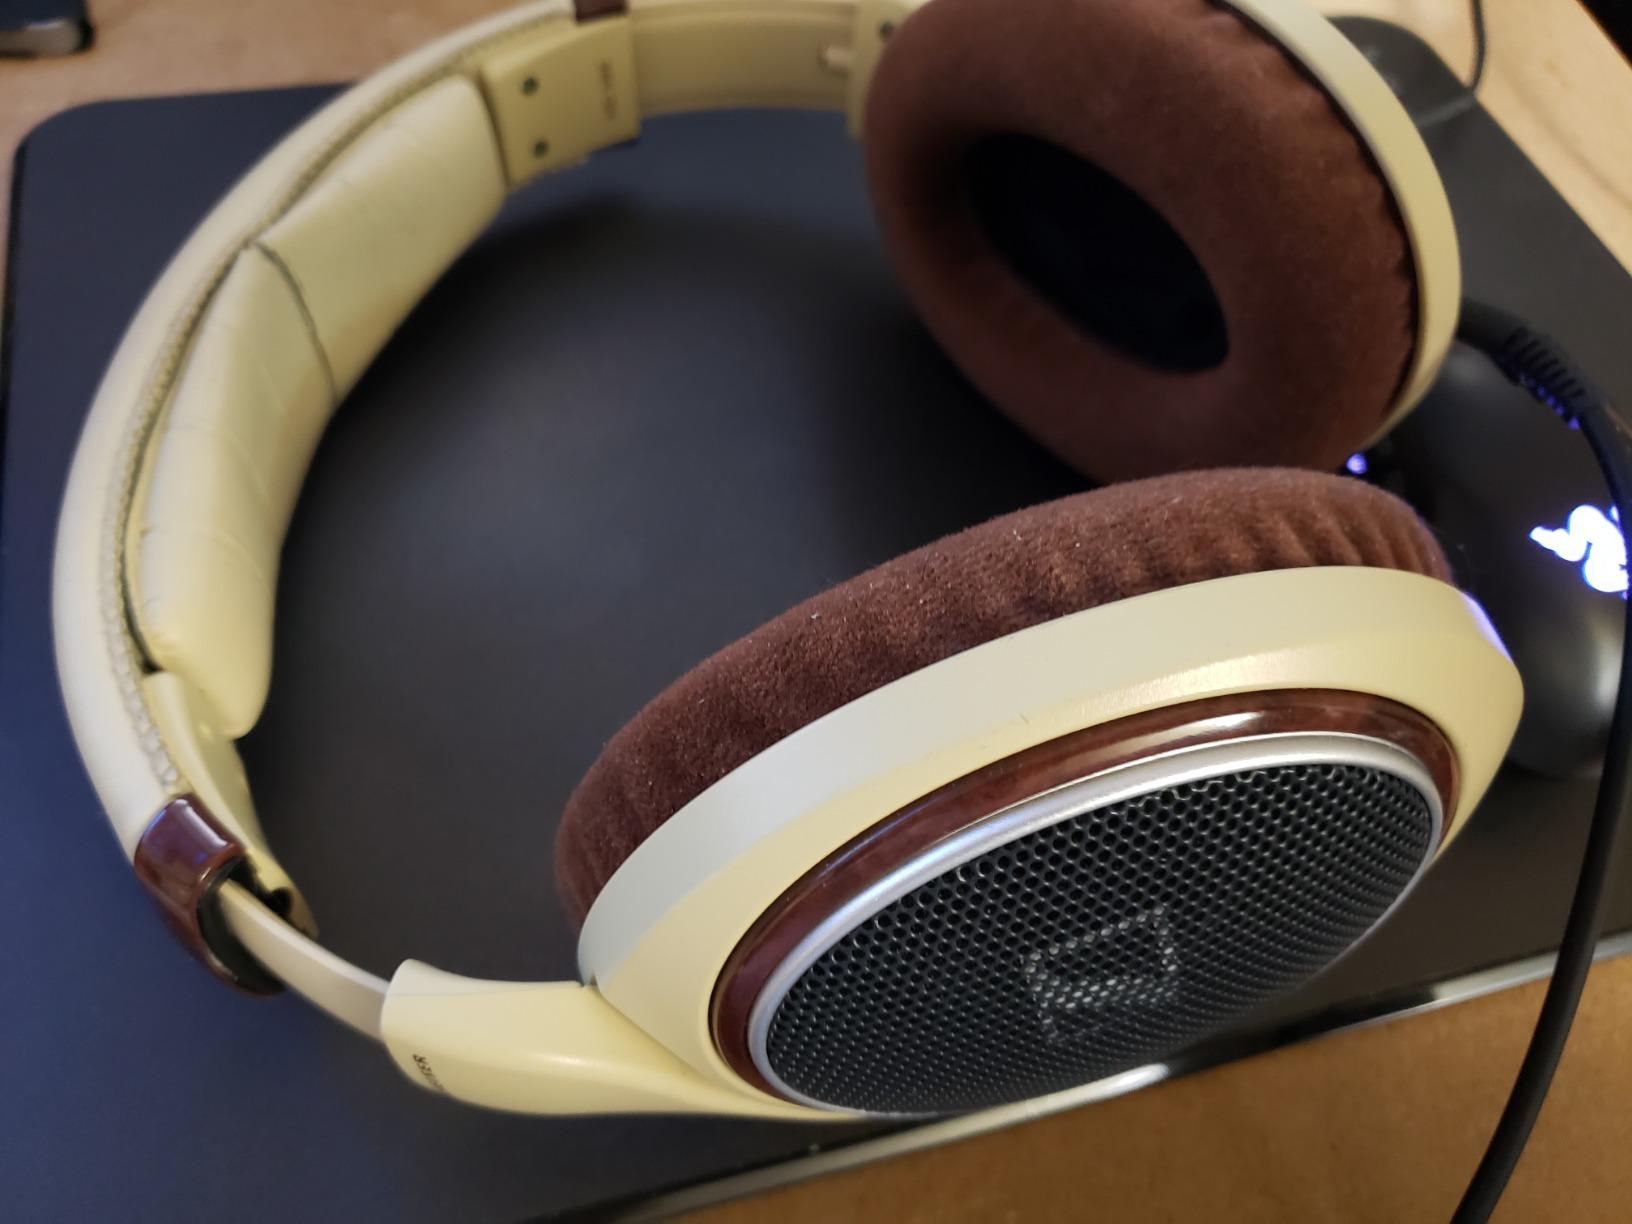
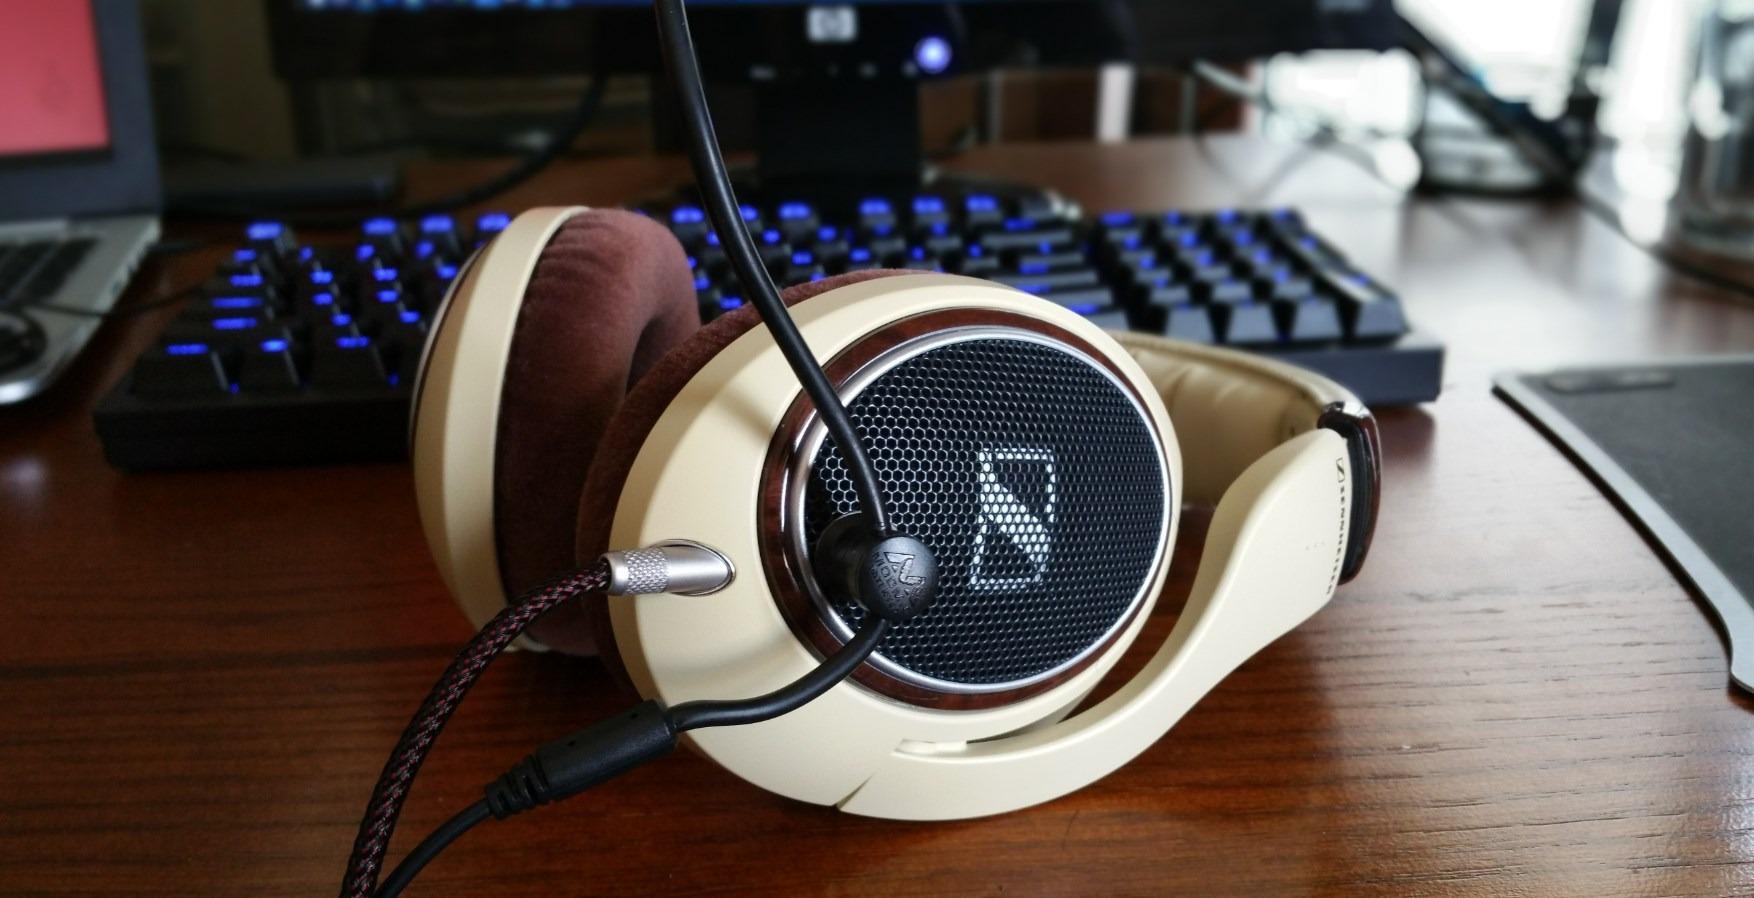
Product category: headphones
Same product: yes